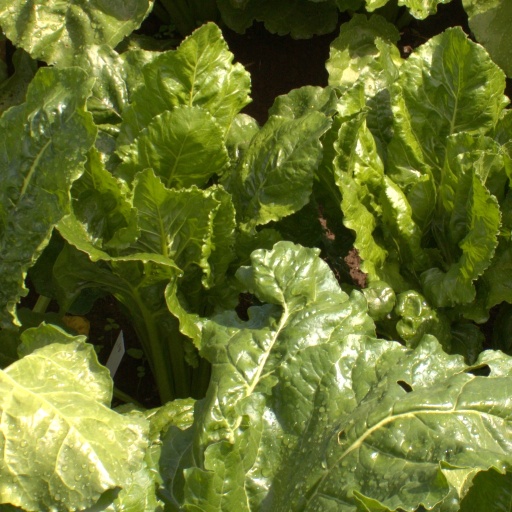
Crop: sugar beet